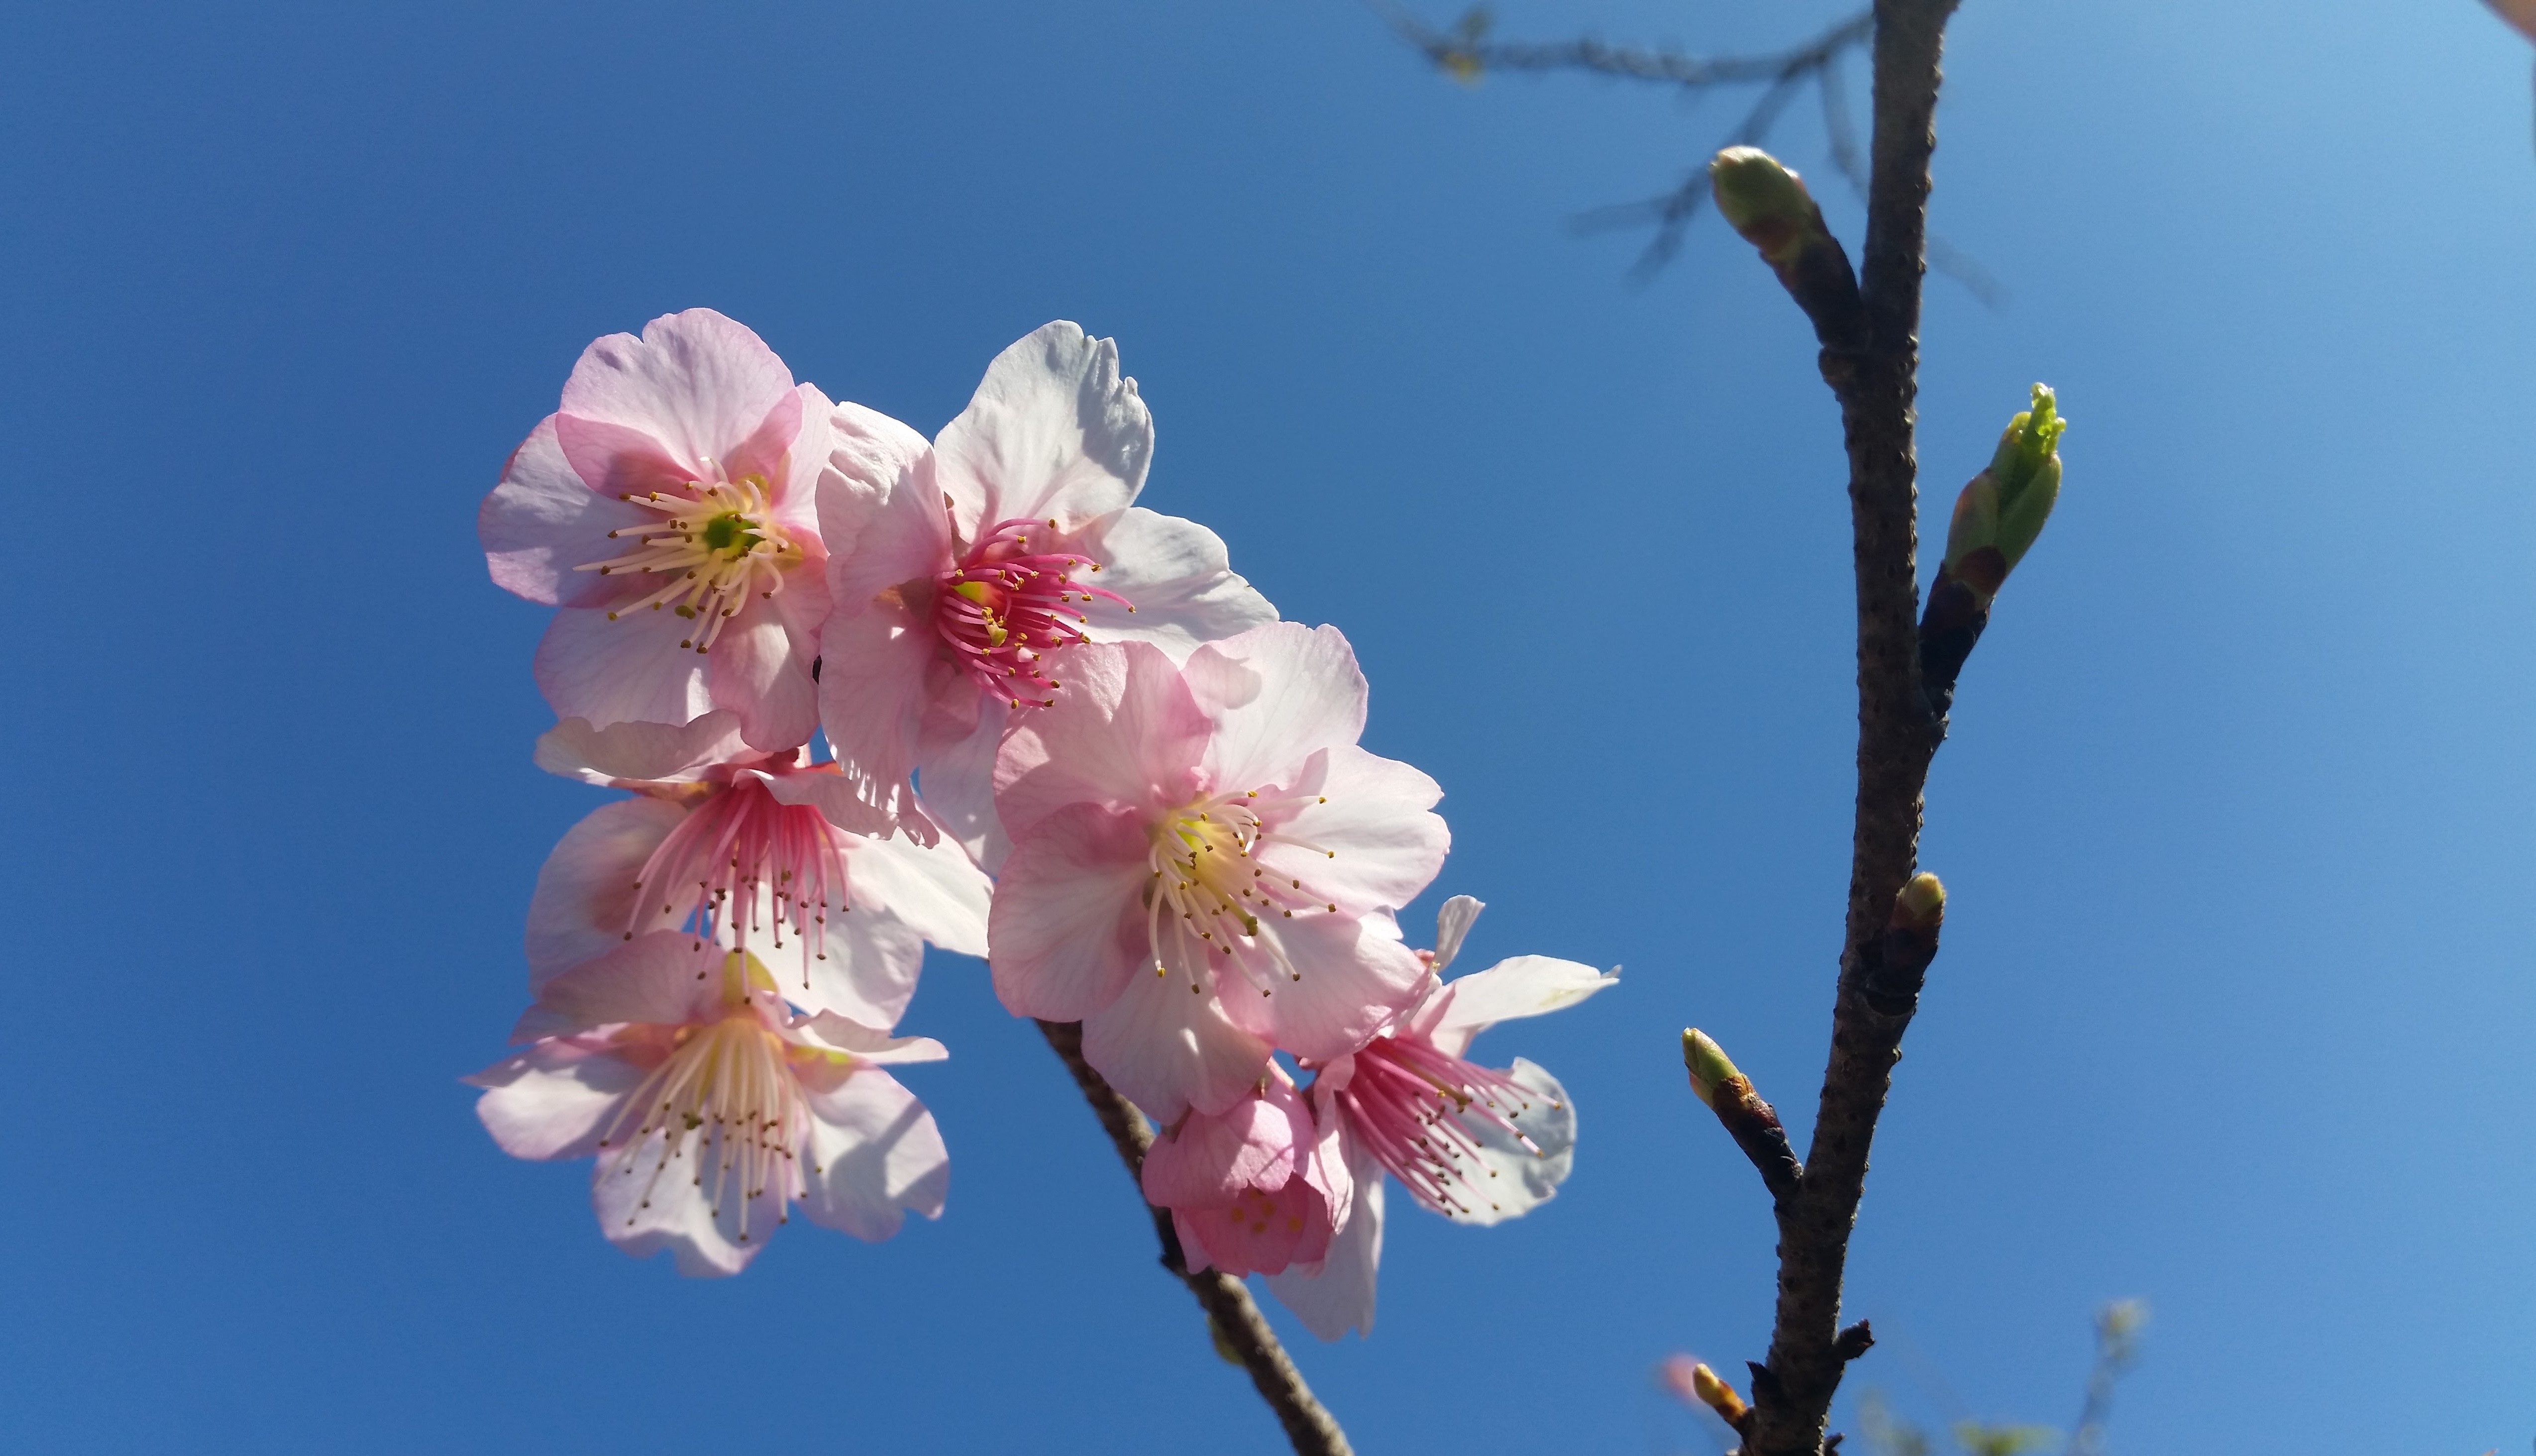
tree, nature, branch, blossom, plant, flower, petal, floral, decoration, spring, produce, botany, blooming, garden, flora, season, botanical, cherry blossom, bl, macro photography, flowering plant, plant stem, land plant